Favia

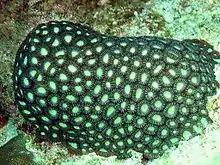
"Favia sp.", Pulau Aur, West Malaysia

The following species are included in the genus according to the World Register of Marine Species: